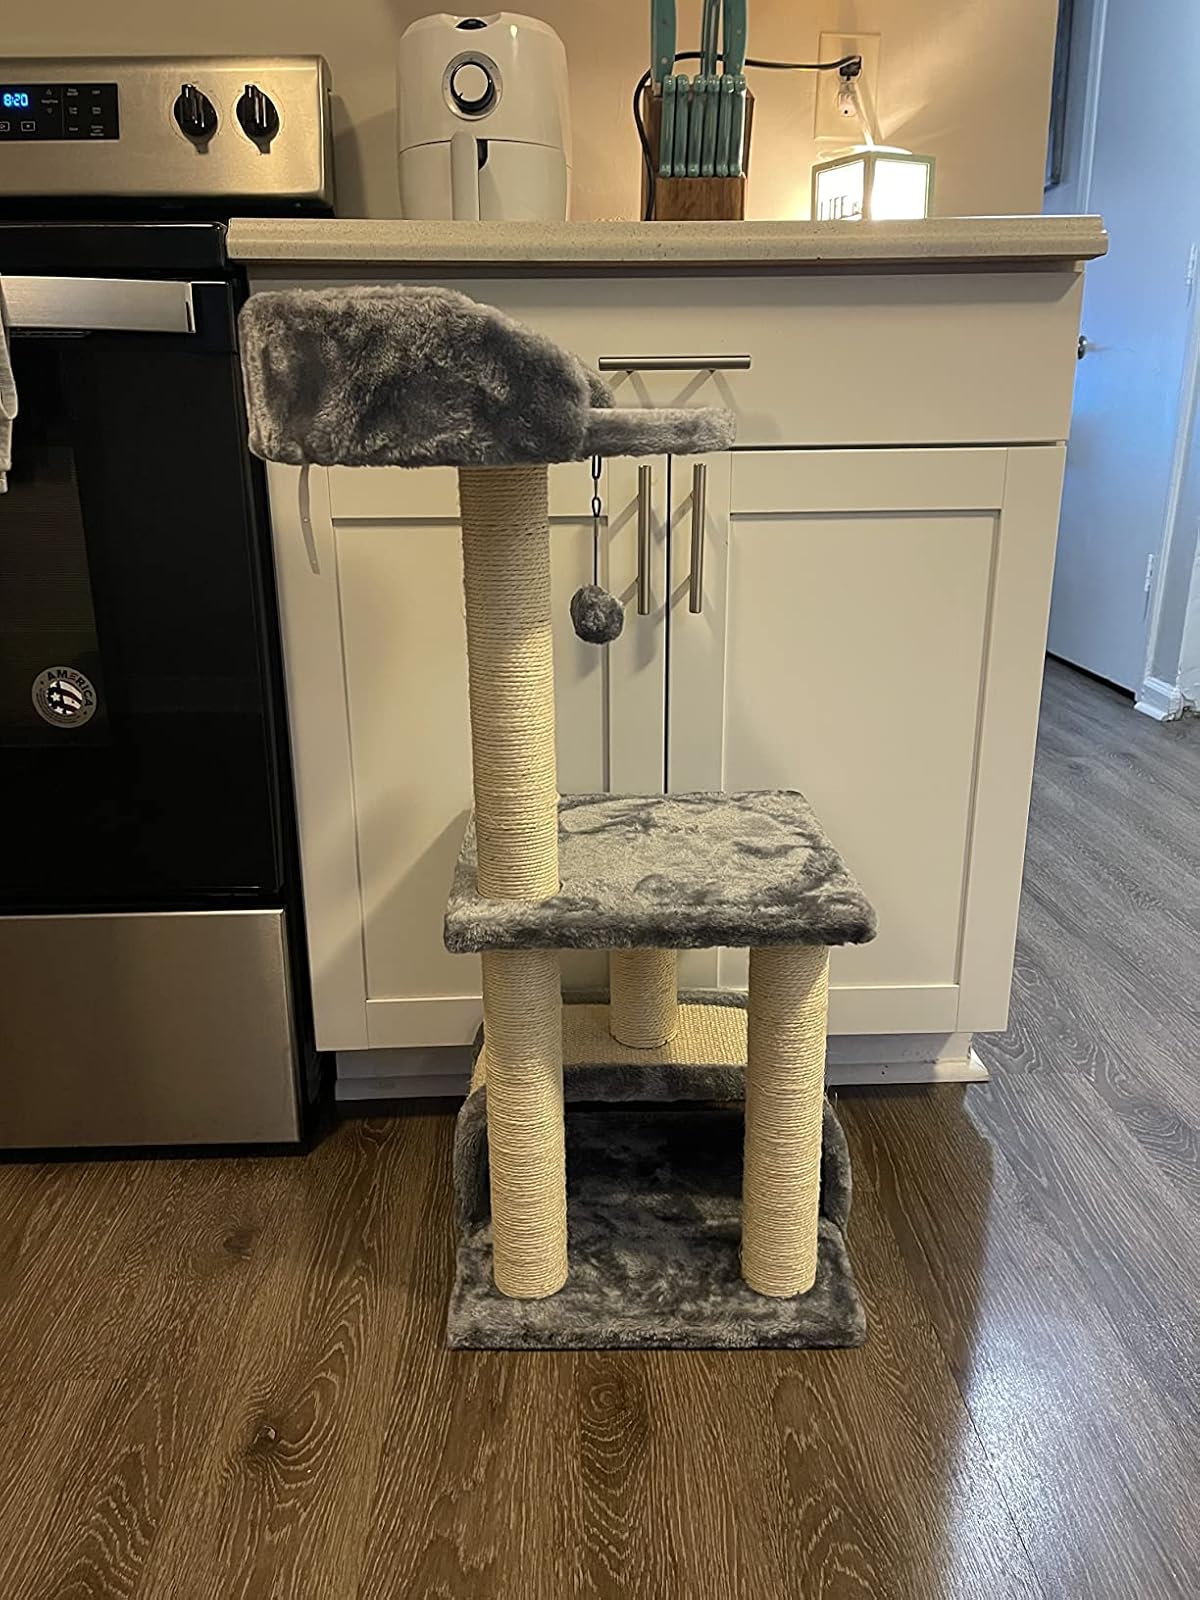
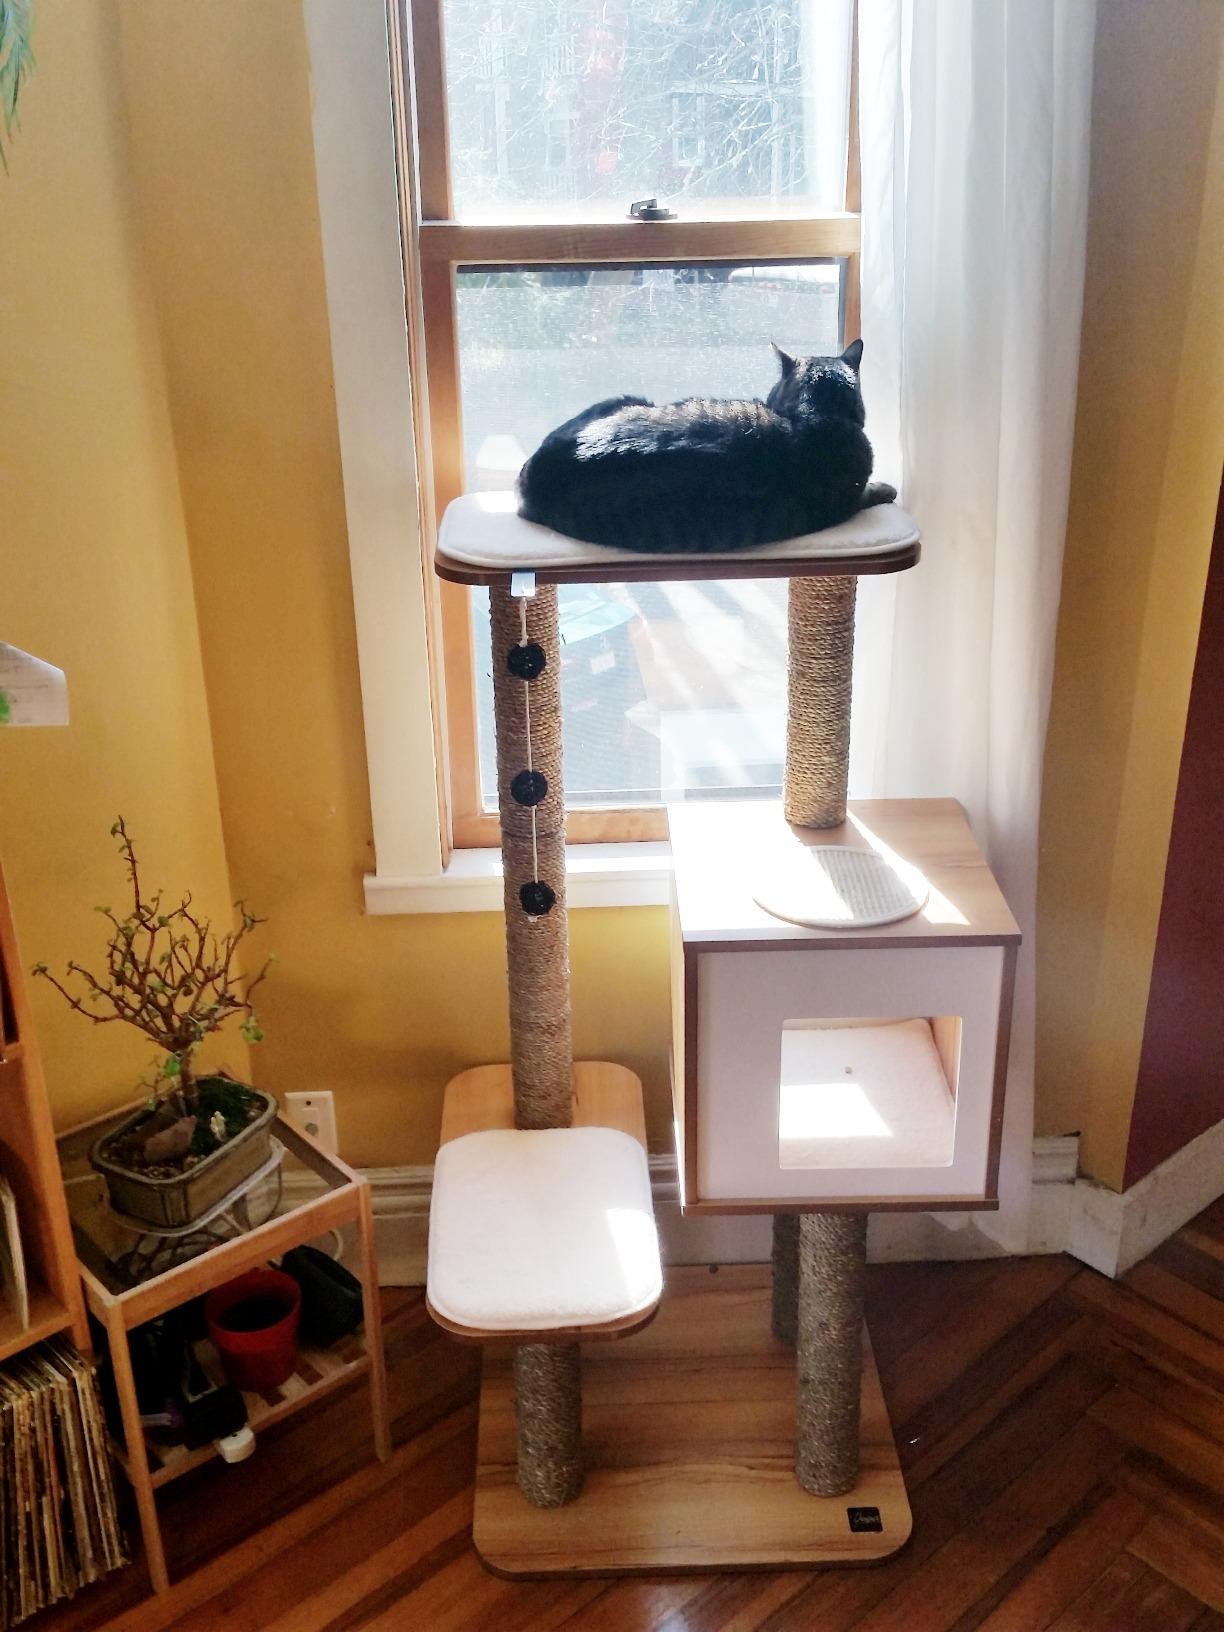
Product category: items_cat tree
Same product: no